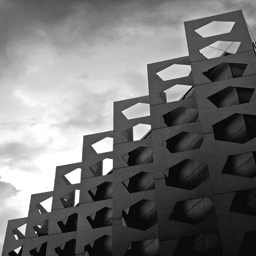
the science of math and architecture .